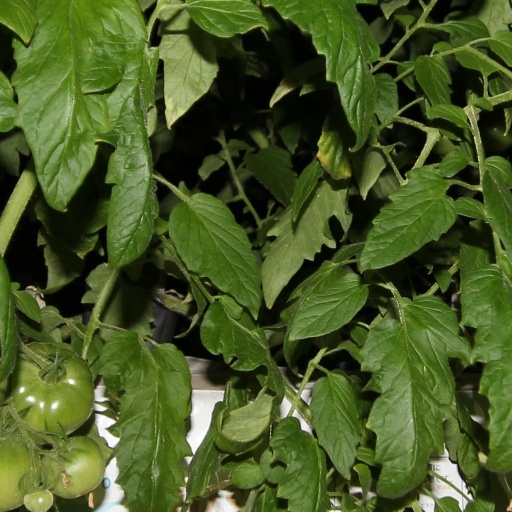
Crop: tomato